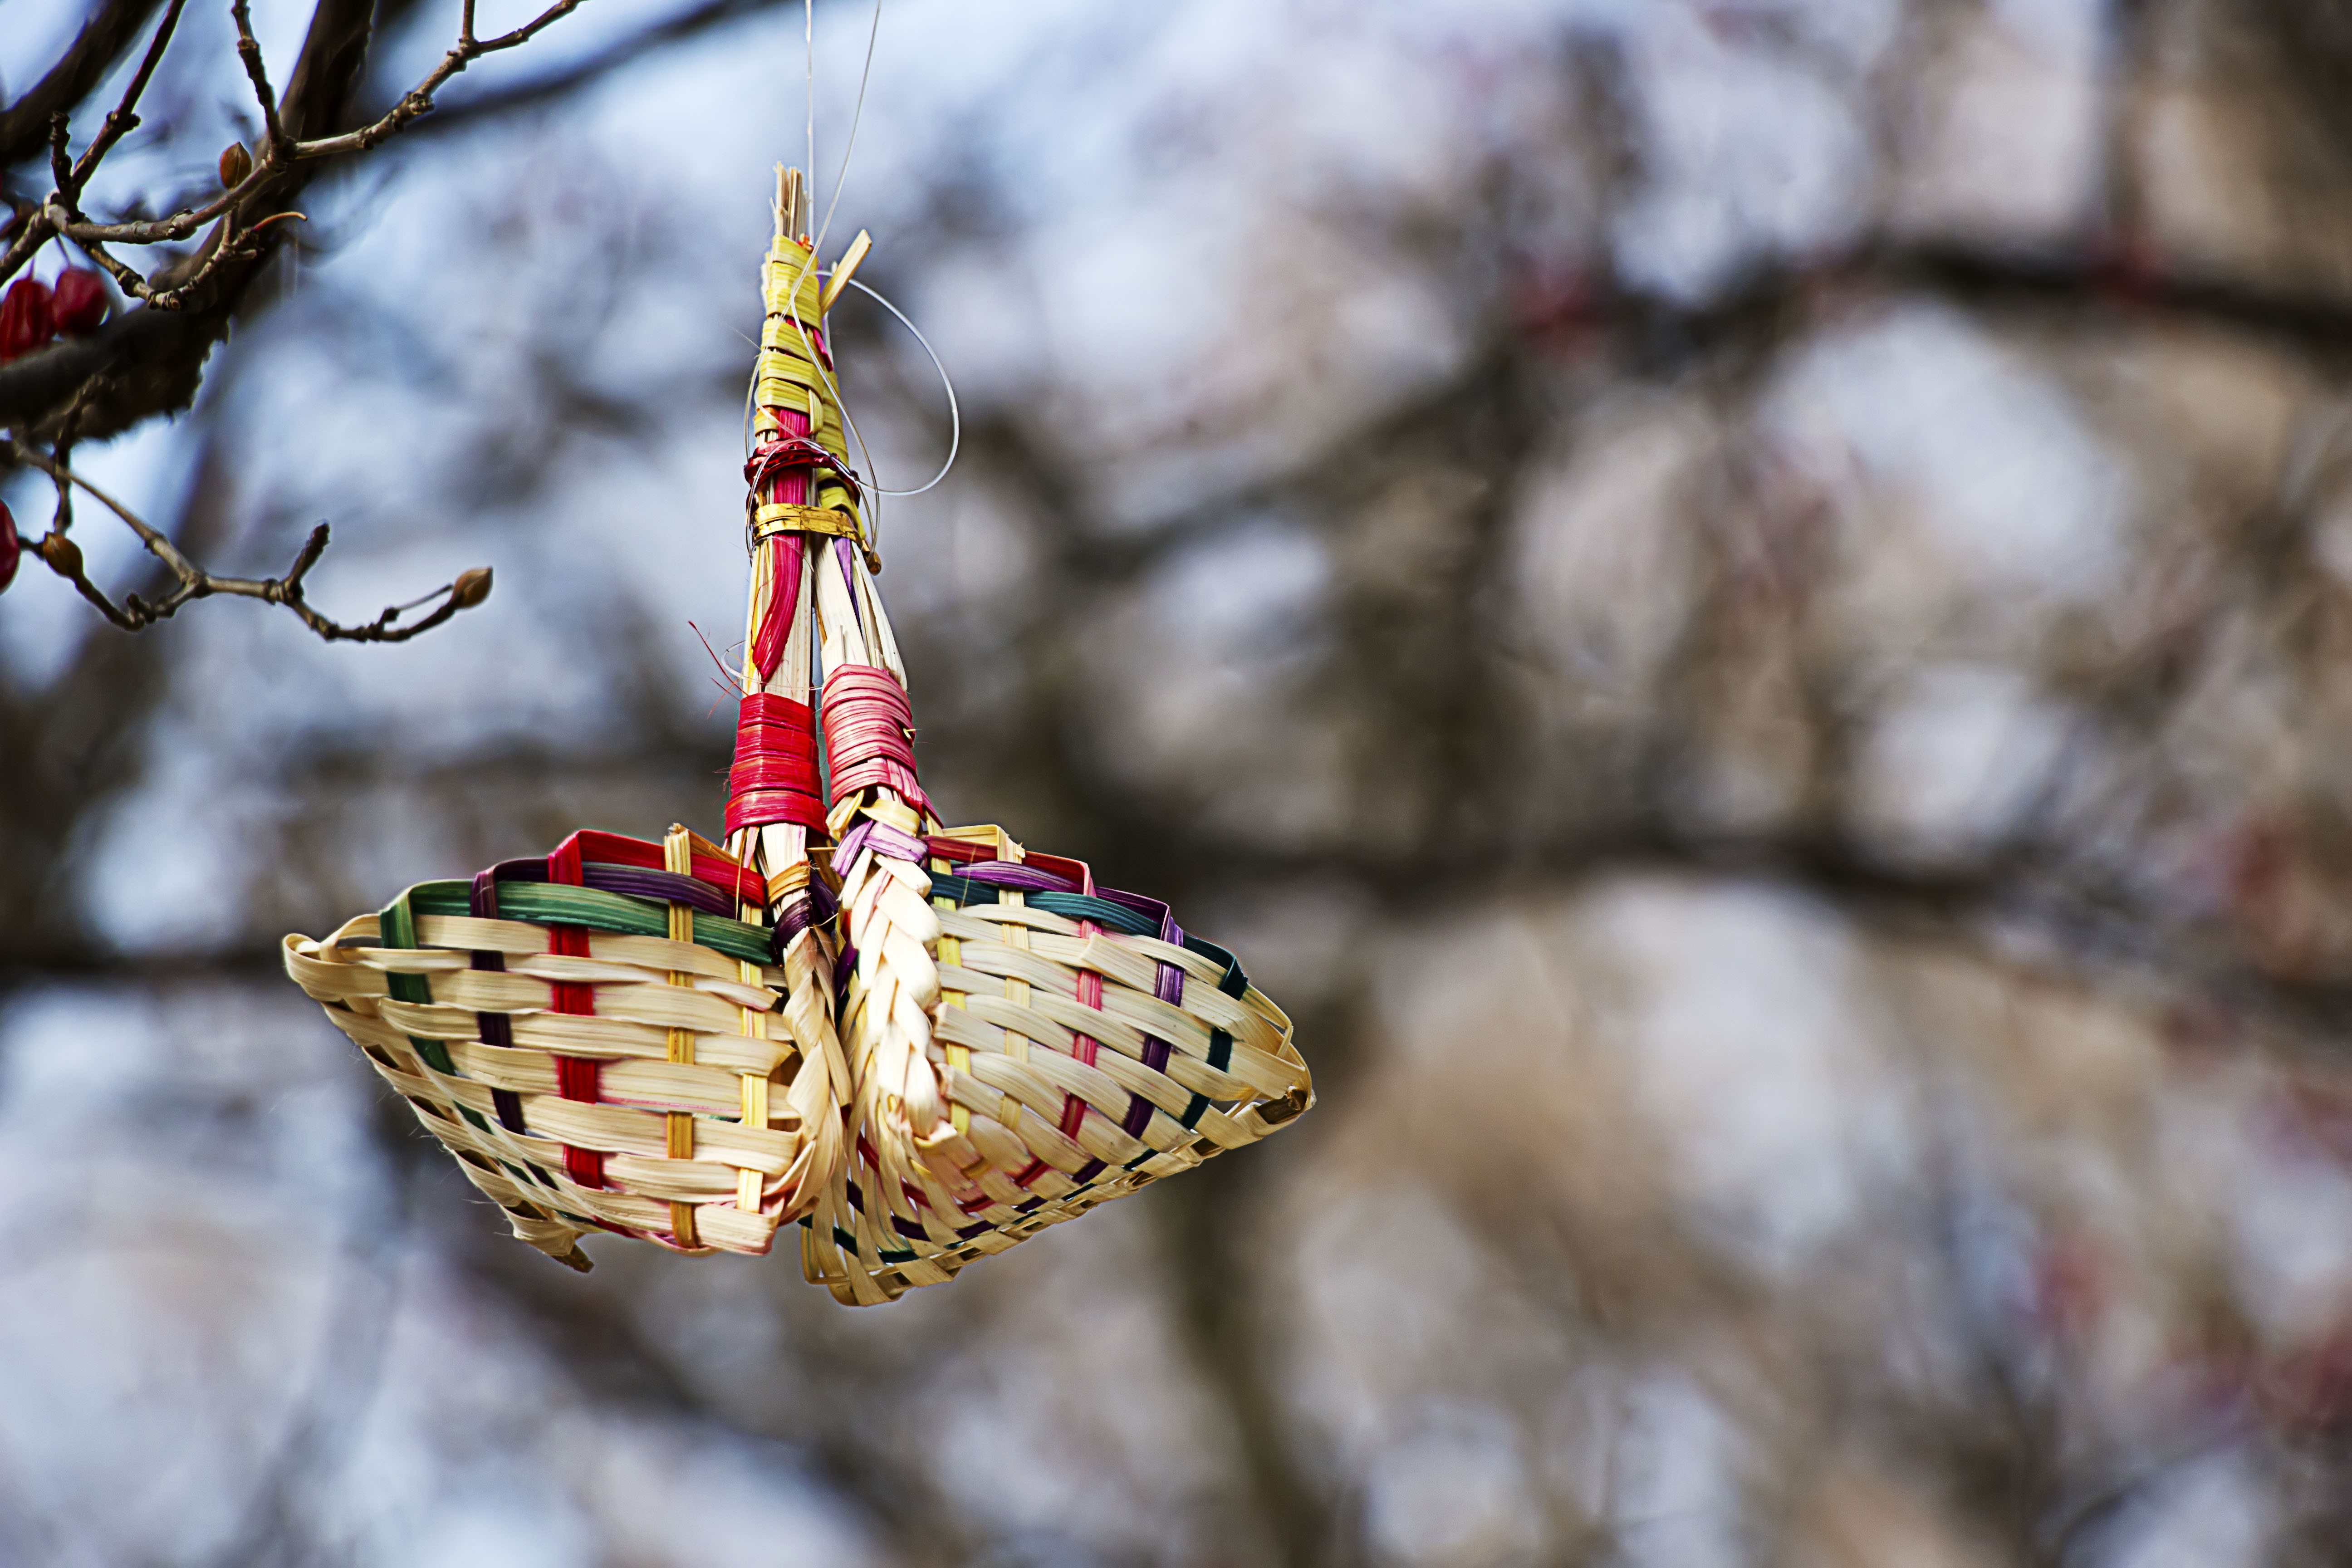
tree, nature, branch, winter, photography, leaf, flower, wish, spring, insect, autumn, butterfly, flora, season, fauna, invertebrate, apparel, hope, prayer, aperture, genesis, section, macro photography, republic of korea, moths and butterflies, folk village, double iris